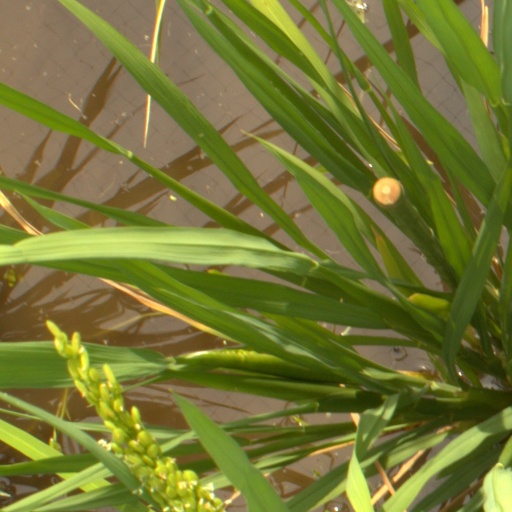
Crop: rice